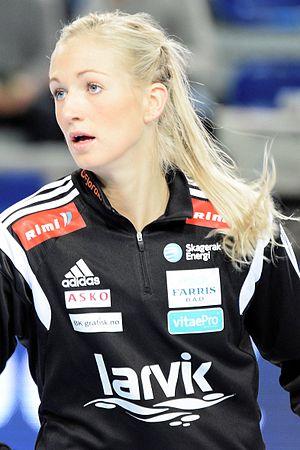
Linn Jørum Sulland - Ligue des Champions , Metz Handball / Larvik HK , 15 novembre 2014.